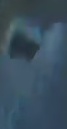
Face region: eyes (orbital_tightening_and_eye_area)
Pain indicator: moderately_present